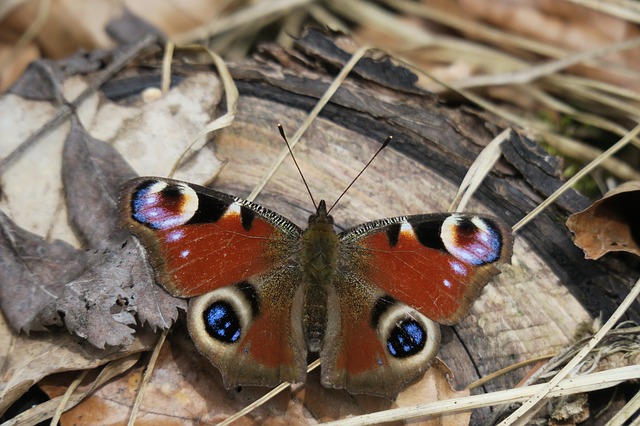
Label: farfalla